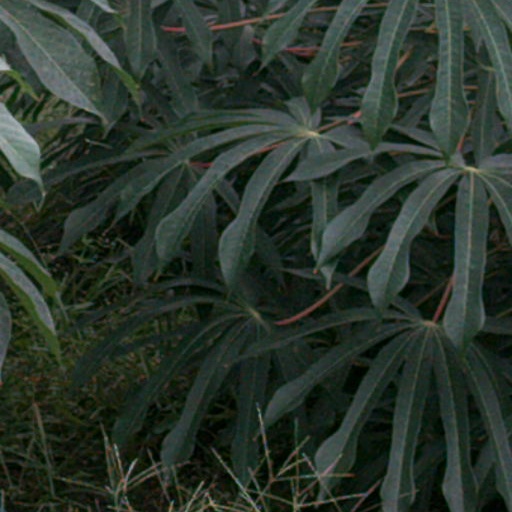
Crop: cassava